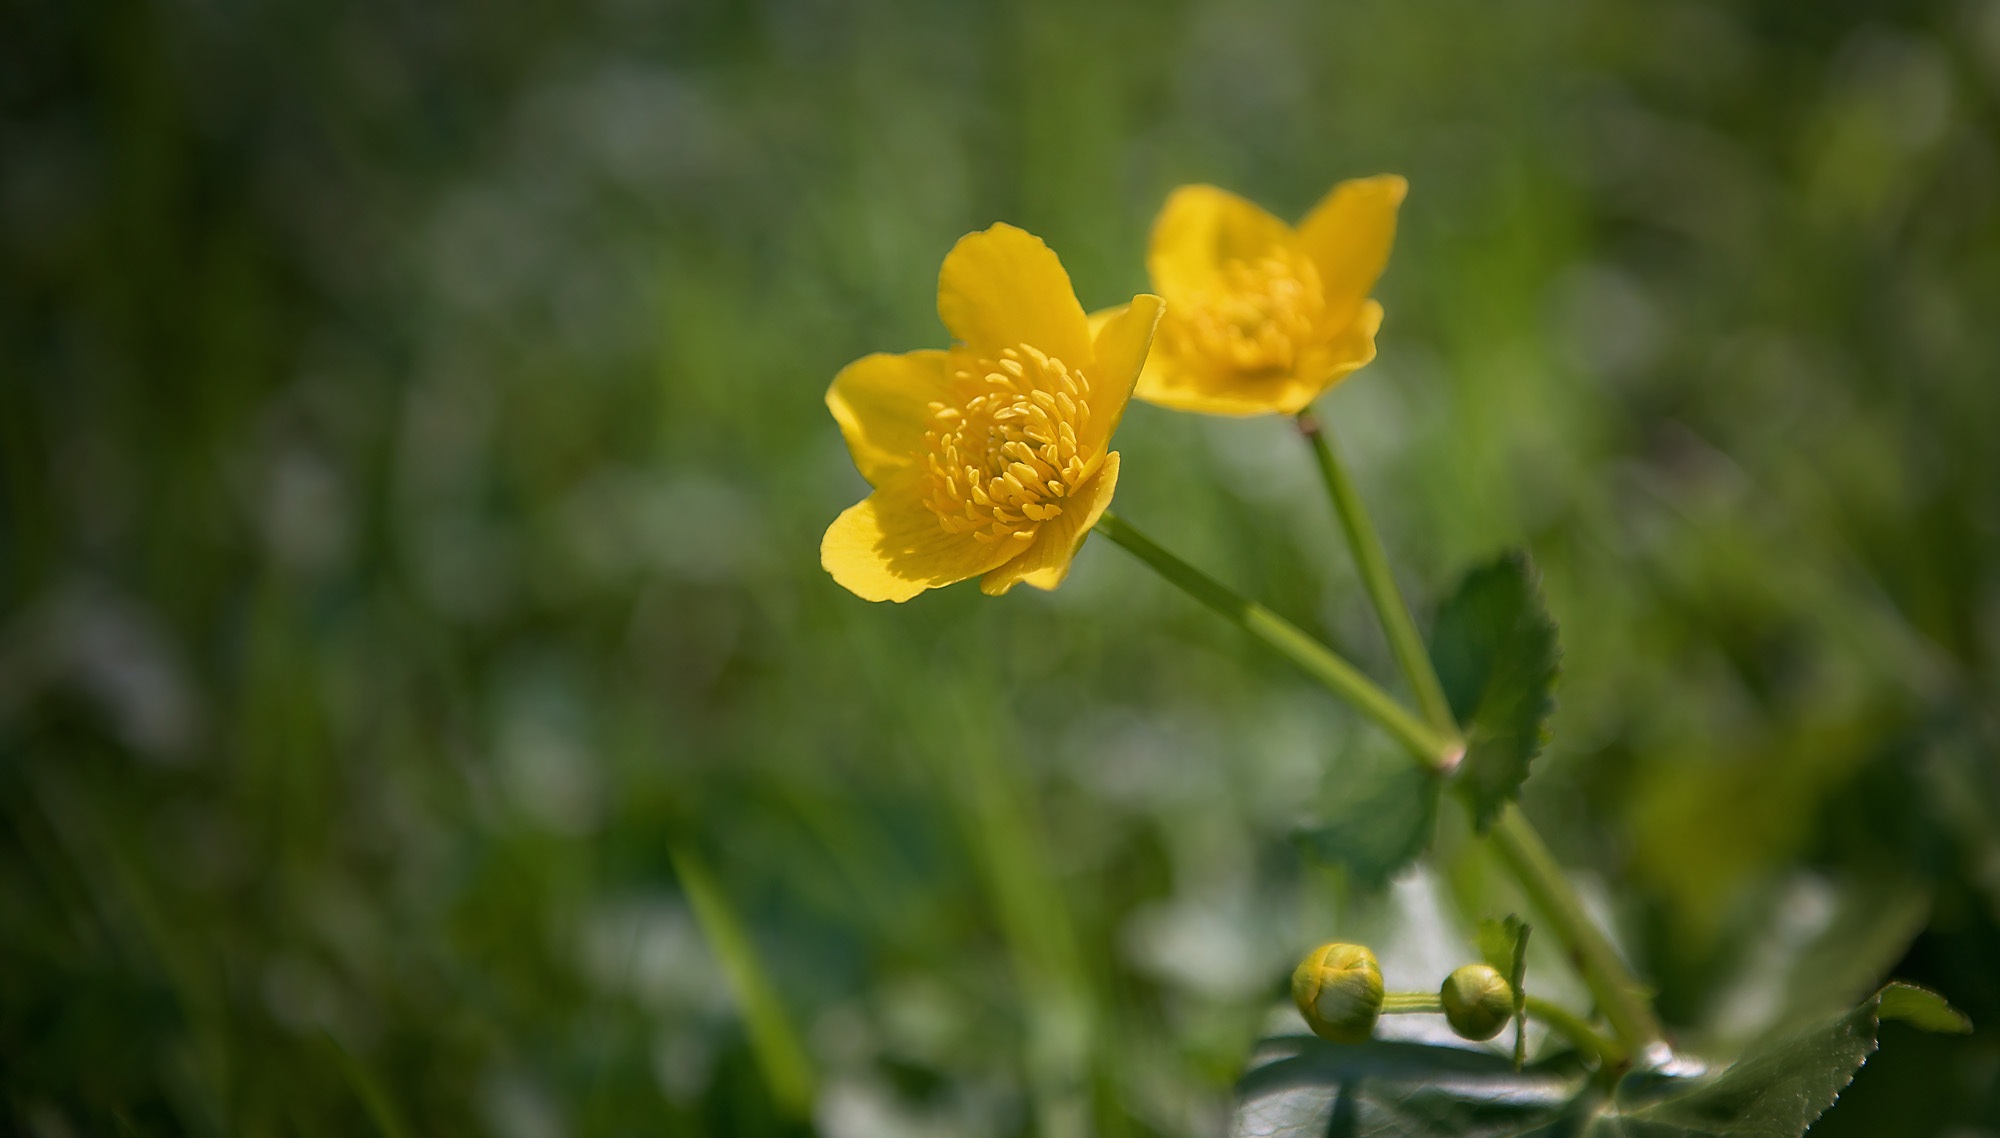
nature, blossom, plant, meadow, flower, bloom, botany, yellow, close, flora, wildflower, weed, close up, toxic, buttercup, macro photography, flowering plant, plant stem, land plant